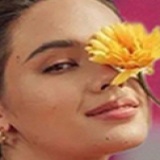
hoa hậu Catriona Gray